Caffè d'orzo

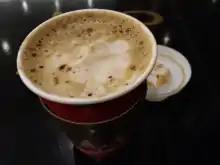
Orzo latte

Caffè d'orzo, often shortened to simply orzo, is a type of hot drink, originating in Italy. Orzo is a caffeine-free roasted grain beverage made from ground barley ( in Italian, from Latin ). It is an espresso-style drink, and when prepared from the roasted barley directly, it can easily be made in typical espresso machines and coffeemakers. In Italy it is widely available in coffee vending machines and traditionally considered a coffee substitute for children.